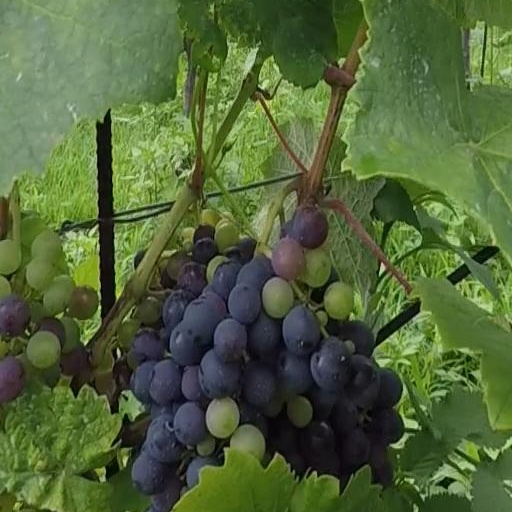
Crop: grape